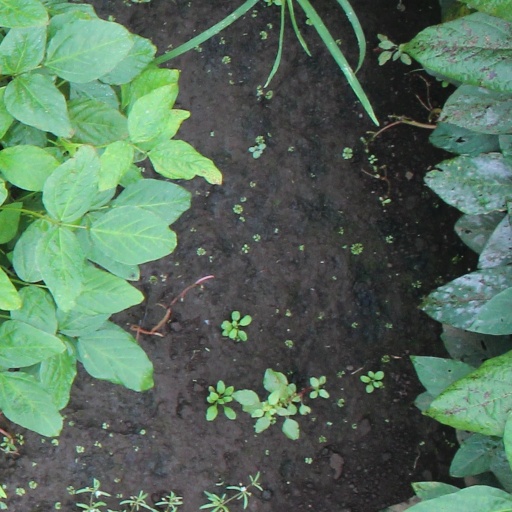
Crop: soybean